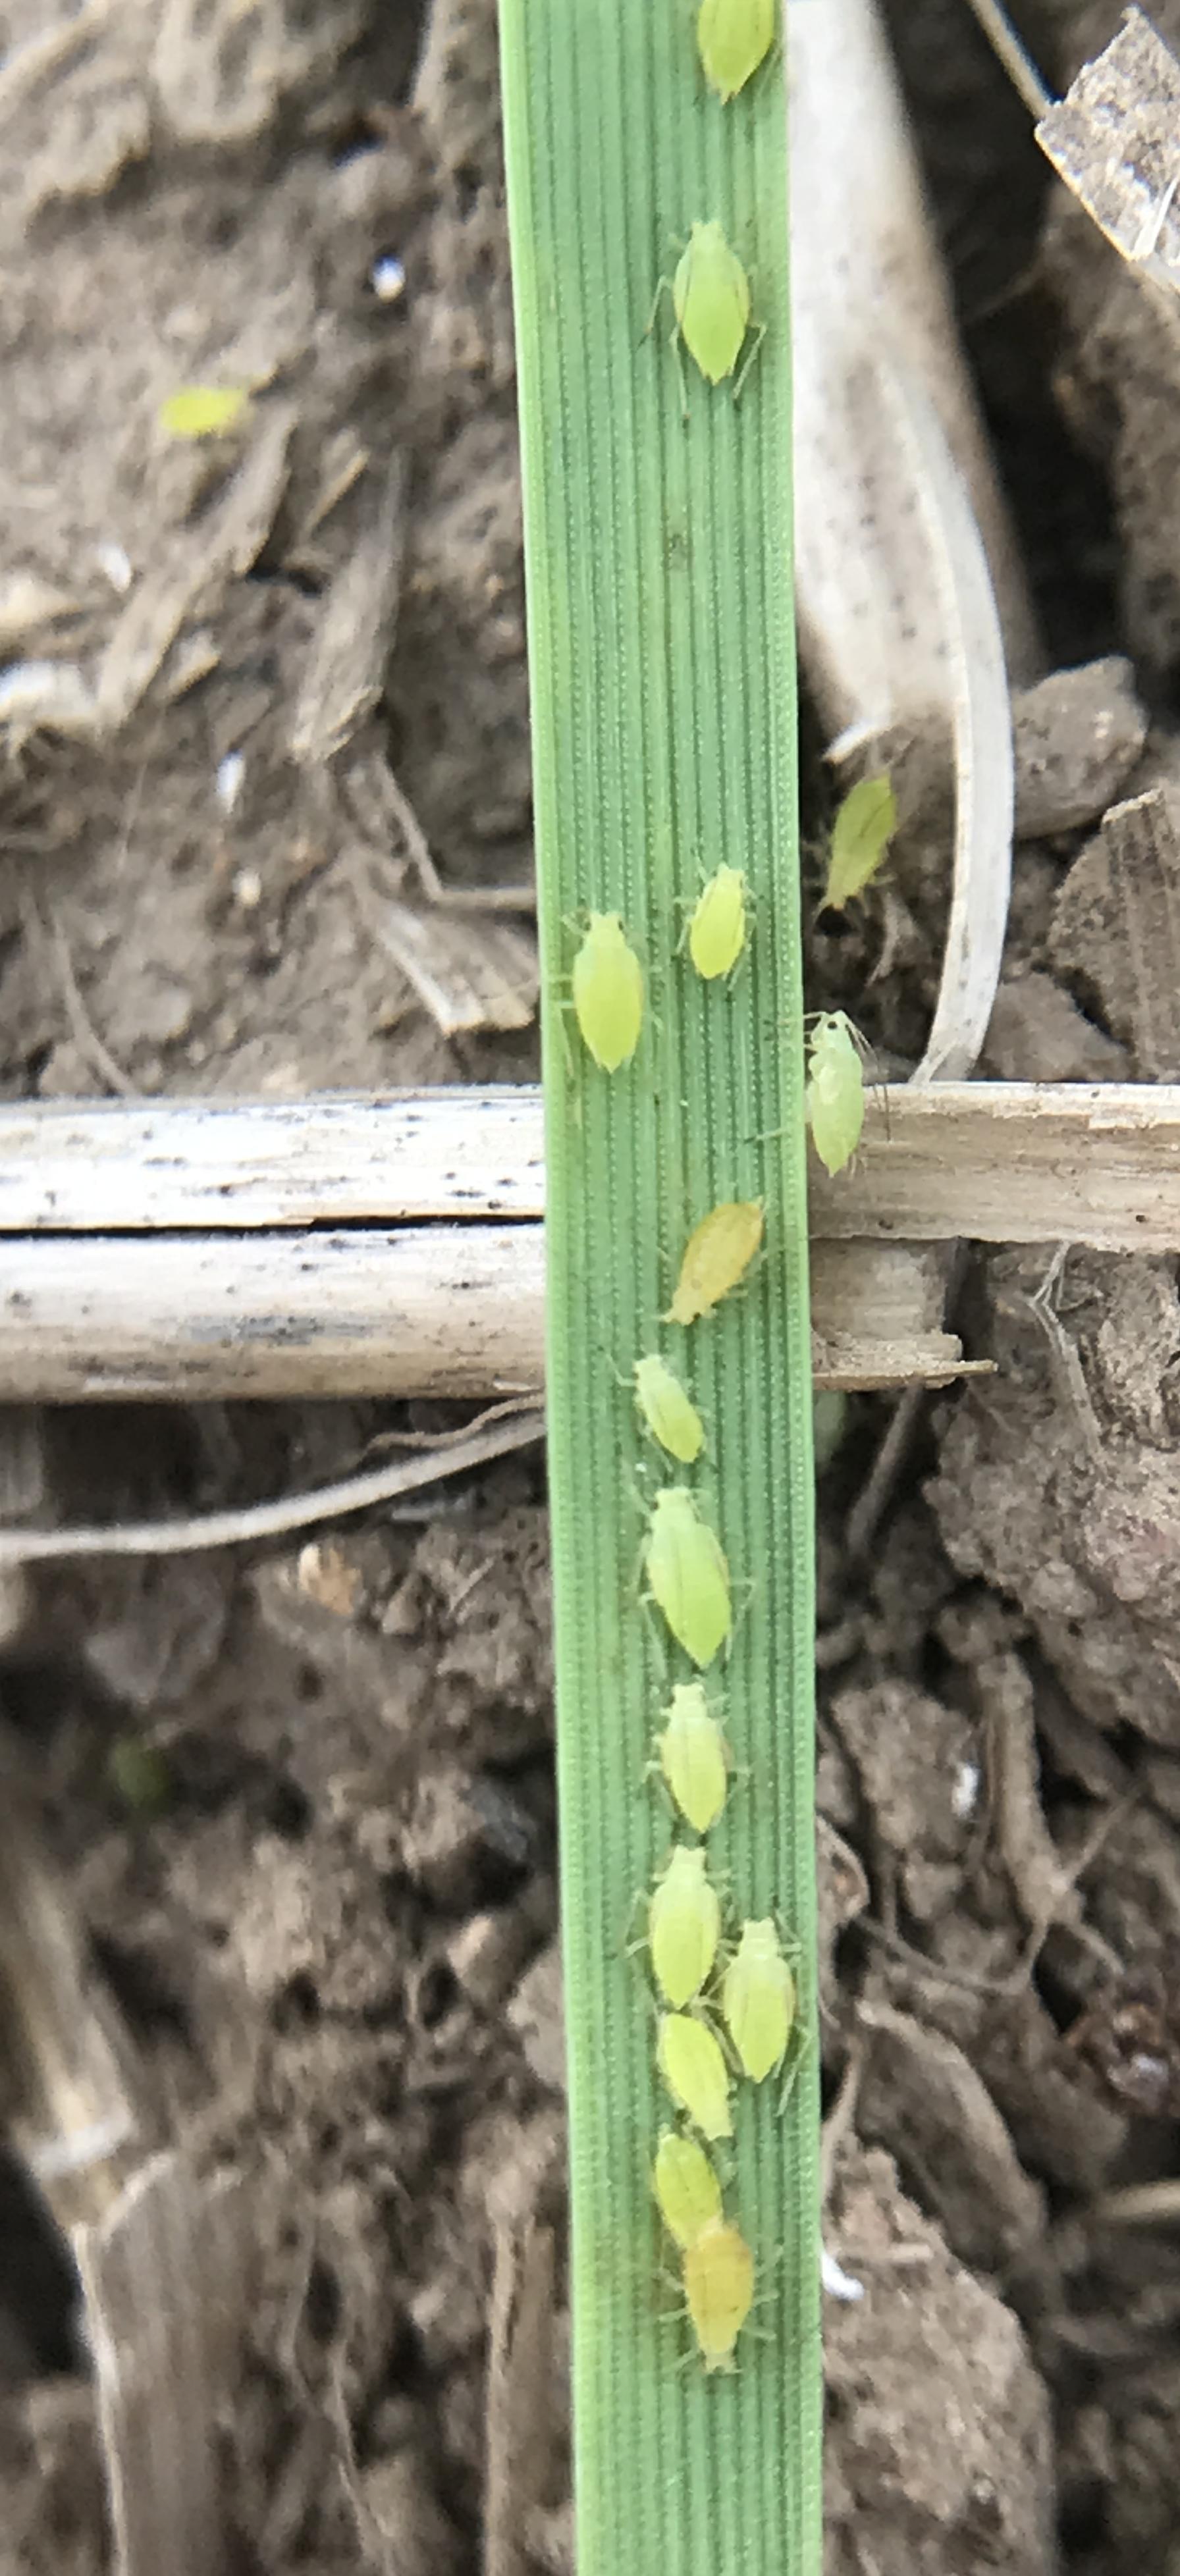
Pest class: cereal_grass_aphid